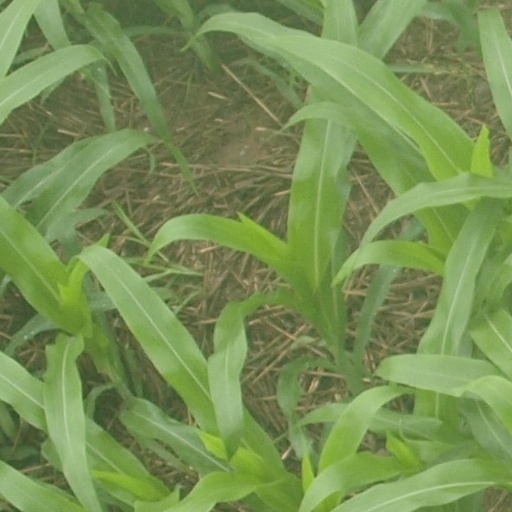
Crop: maize; corn